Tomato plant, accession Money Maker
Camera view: horizontal (90 deg, fisheye); turntable rotation: 90 degrees
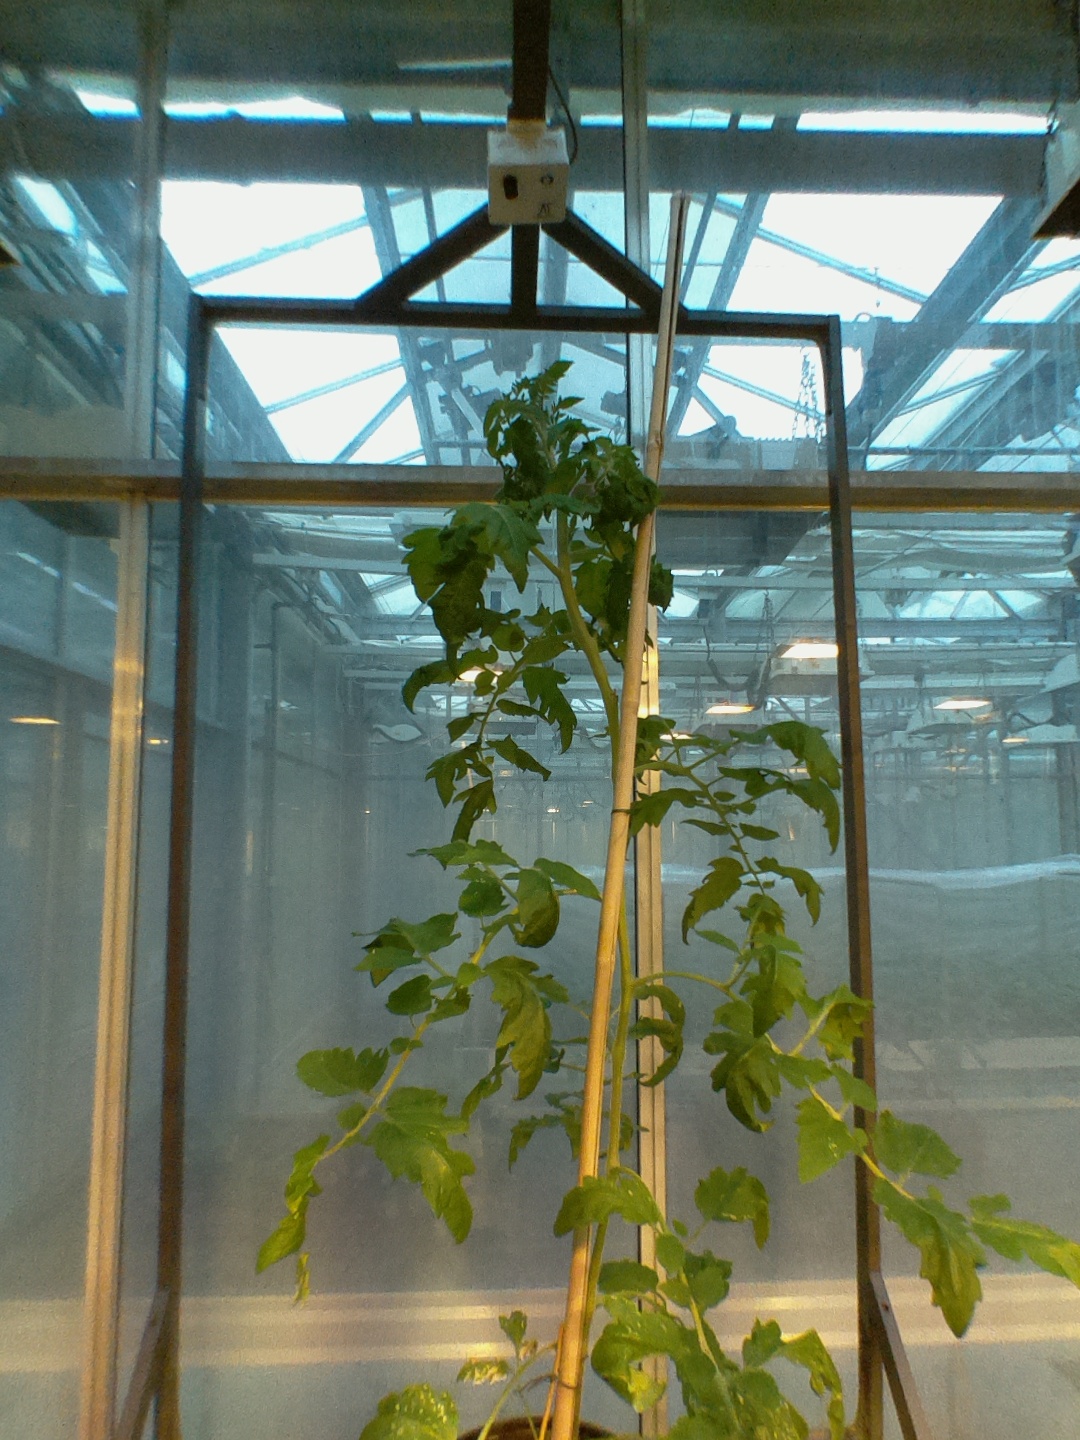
BBCH growth stage 55: 5 inflorescences visible